Worth (film)

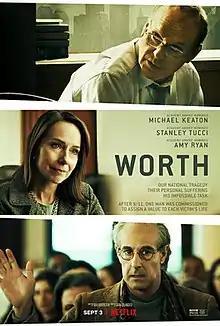
Official release poster

Worth is a 2020 American biographical film written and co-produced by Max Borenstein and directed by Sara Colangelo. Based on the memoir by lawyer Kenneth Feinberg, the film depicts Feinberg's handling of the September 11th Victim Compensation Fund. It stars Michael Keaton, Stanley Tucci, Amy Ryan, Tate Donovan, Talia Balsam, and Laura Benanti. The film premiered at 2020 Sundance Film Festival on January 24, 2020, where it was acquired by Netflix and Higher Ground Productions. The film was given a limited theatrical release in the United States on August 27, 2021, followed by a streaming release on Netflix on September 3.